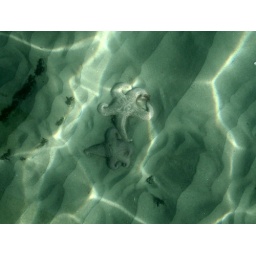
under water star fish